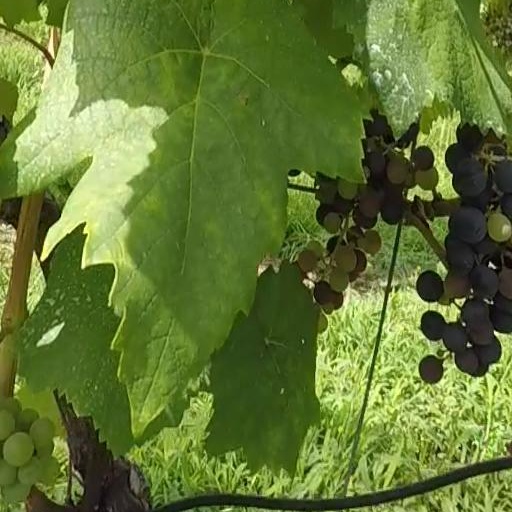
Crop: grape